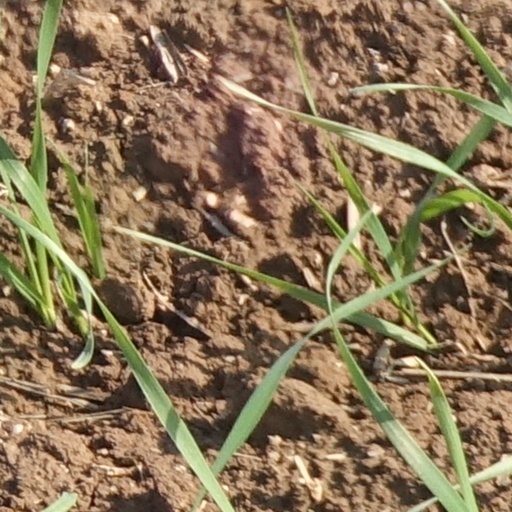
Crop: wheat